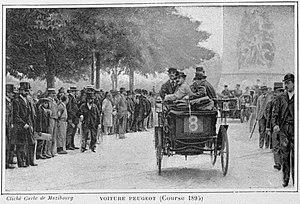
Voiture Peugeot d'Auguste Doriot, au départ de Paris-Bordeaux-Paris 1895.
Auguste Frédéric Doriot, né le 24 octobre 1863 à Sainte-Suzanne et mort le 1ᵉʳ janvier 1955 à Menton, était un pilote automobile français, devenu constructeur automobile.
La course Paris-Bordeaux-Paris du 11 juin 1895 est considérée comme la véritable première grande course automobile de l'histoire, bien qu'un mois plus tôt, le 18 mai en Italie, cinq concurrents prennent le départ de la course de Turin à Asti, un aller-retour de 93 kilomètres, et qu'en 1894, un concours automobile de Paris à Rouen, ait eu lieu mais n'était pas une course. Elle est aussi considérée rétrospectivement comme étant le premier Grand Prix automobile de l'A.C.F..